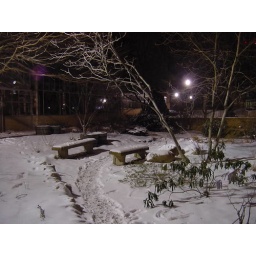
The flower garden in the area behind the biological sciences building near the green house.